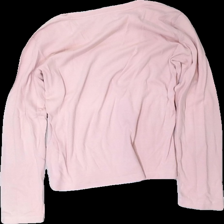
View: back
Type: Top
Category: Ladies
Brand: Esprit
Colors: Pink
Material: 100% Cotton
Pattern: Other
Cut: Regular, C-collar
Size: L
Season: All
Price range: 50-100
Recommended usage: Reuse